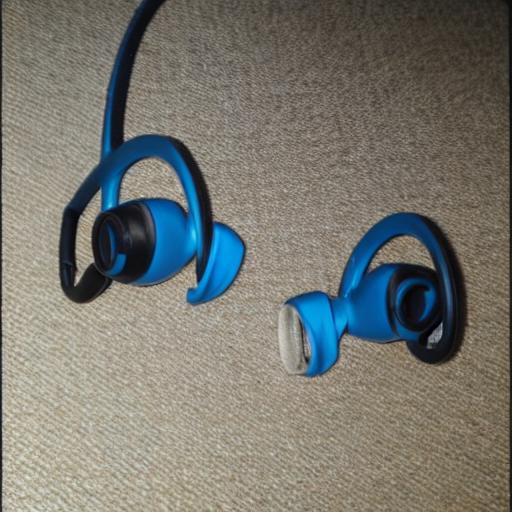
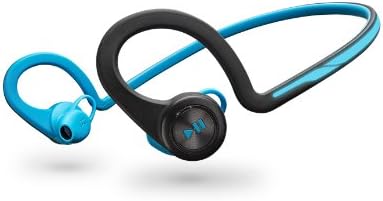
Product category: headphones
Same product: no